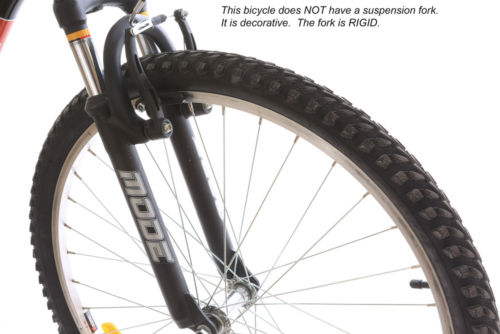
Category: bicycle